Treadmill

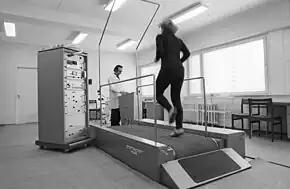
Treadmill test at the medical center of the Olympic village at the 1980 Summer Olympics

Among users of treadmills today are medical facilities (hospitals, rehabilitation centers, medical and physiotherapy clinics, institutes of higher education), sports clubs, biomechanics institutes, orthopedic shoe shops, running shops, Olympic training centers, universities, fire-training centers, NASA, test facilities, police forces and armies, gyms and even home users.